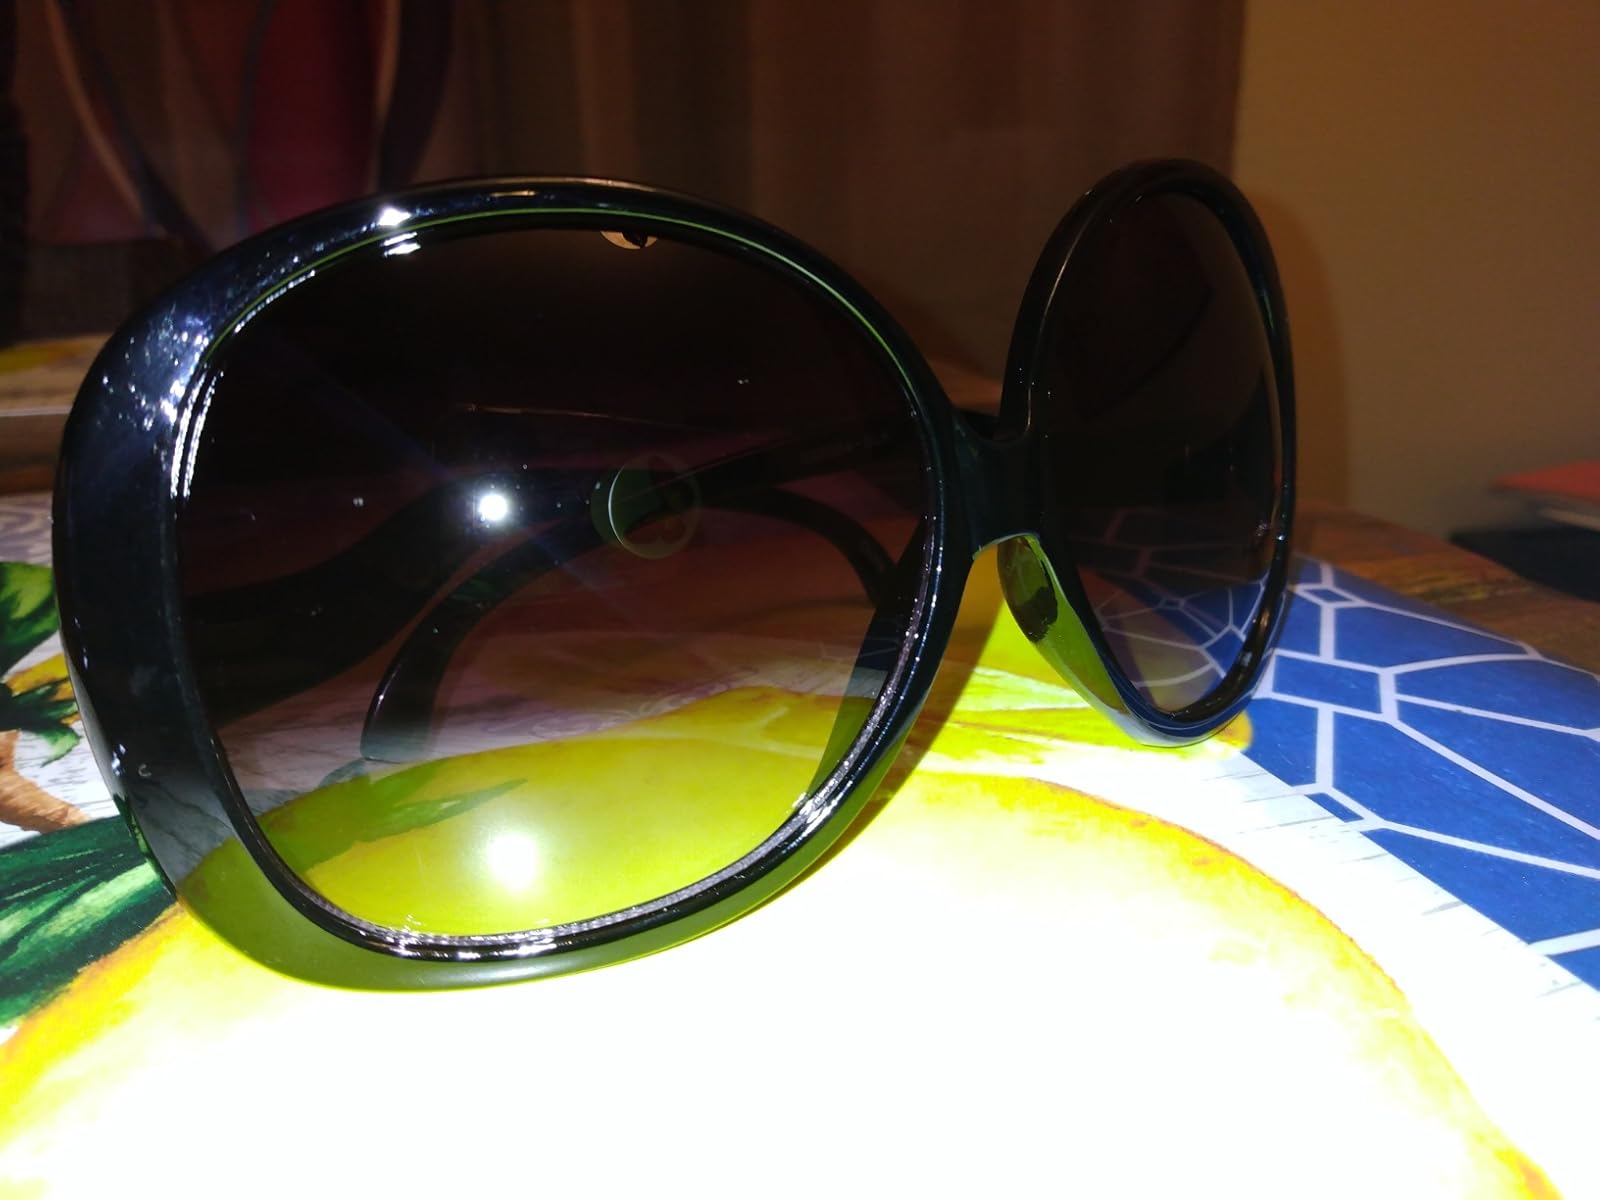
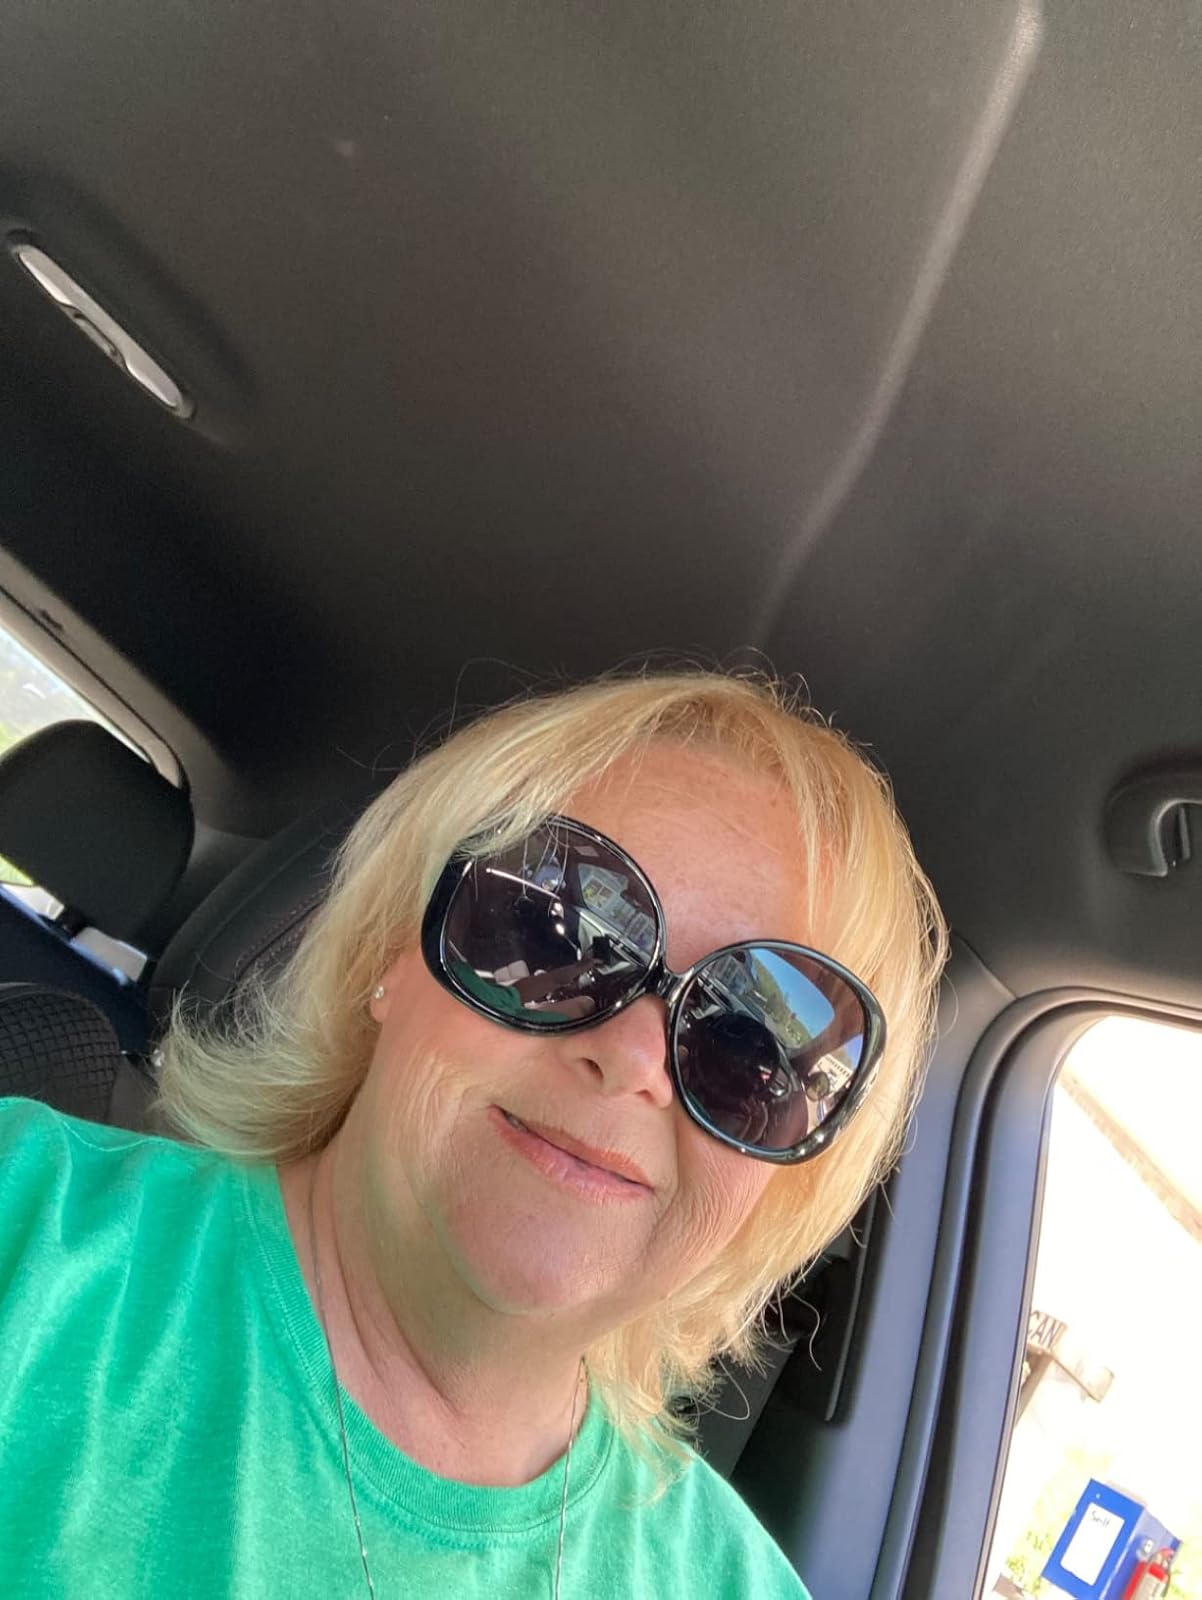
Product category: accessories_sunglasses
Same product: yes